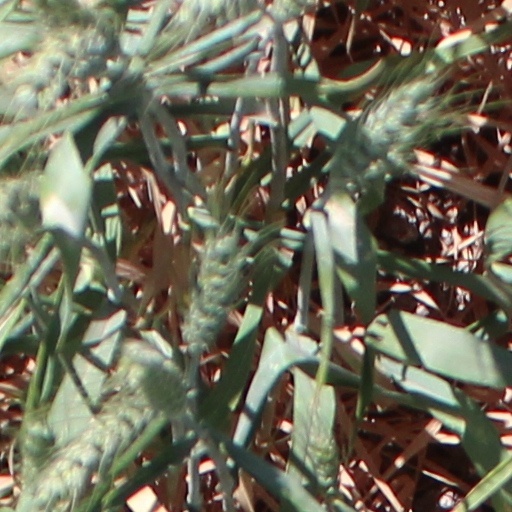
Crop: wheat